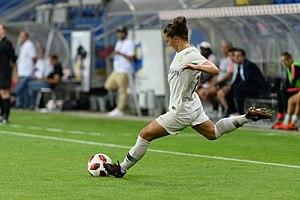
Ève Josette Noëlle Périsset, née le 24 décembre 1994 à Saint-Priest, est une footballeuse française. Elle évolue au poste de défenseuse latérale droite ou milieu de terrain au Girondins de Bordeaux en Division 1.